Reconstruction era

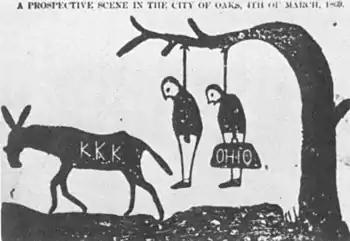
A cartoon threatening that the KKK will lynch scalawags (left) and carpetbaggers (right) on March 4, 1869. Image is of Arad Simon Lakin ("Ohio") and Noah B. Cloud hanging from the tree. March 4, 1869 is the day Horatio Seymour, a Democrat, will supposedly become President. Tuscaloosa, Alabama, "Independent Monitor," Sept. 1, 1868. The cartoonist had actual local politicians in mind. A full-scale scholarly history analyzes the cartoonː Guy W. Hubbs, "Searching for Freedom after the Civil War: Klansman, Carpetbagger, Scalawag, and Freedman" ̈(2015)

The Civil War had been financed primarily by issuing short-term and long-term bonds and loans, plus inflation caused by printing paper money, plus new taxes. Wholesale prices had more than doubled, and reduction of inflation was a priority for Secretary McCulloch. A high priority, and by far the most controversial, was the currency question. The old paper currency issued by state banks had been withdrawn, and Confederate currency was worthless. The national banks had issued $207 million in currency, which was backed by gold and silver. The federal treasury had issued $428 million in greenbacks, which was legal tender but not backed by gold or silver. In addition about $275 million of coin was in circulation. The new administration policy announced in October 1865 would be to make all the paper convertible into specie, if Congress so voted. The House of Representatives passed the Alley Resolution on December 18, 1865, by a vote of 144 to 6. In the Senate it was a different matter, for the key player was Senator John Sherman, who said that inflation contraction was not nearly as important as refunding the short-term and long-term national debt. The war had been largely financed by national debt, in addition to taxation and inflation. The national debt stood at $2.8 billion. By October 1865, most of it in short-term and temporary loans. Wall Street bankers typified by Jay Cooke believed that the economy was about to grow rapidly, thanks to the development of agriculture through the Homestead Act, the expansion of railroads, especially rebuilding the devastated Southern railroads and opening the transcontinental railroad line to the West Coast, and especially the flourishing of manufacturing during the war. The gold premium over greenbacks was $145 in greenbacks to $100 in gold, and the optimists thought that the heavy demand for currency in an era of prosperity would return the ratio to 100. A compromise was reached in April 1866, that limited the treasury to a currency contraction of only $10 million over six months. Meanwhile, the Senate refunded the entire national debt, but the House failed to act. By early 1867, postwar prosperity was a reality, and the optimists wanted an end to contraction, which Congress ordered in January 1868. Meanwhile, the Treasury issued new bonds at a lower interest rate to refinance the redemption of short-term debt. While the old state bank notes were disappearing from circulation, new national bank notes, backed by species, were expanding. By 1868 inflation was minimal.